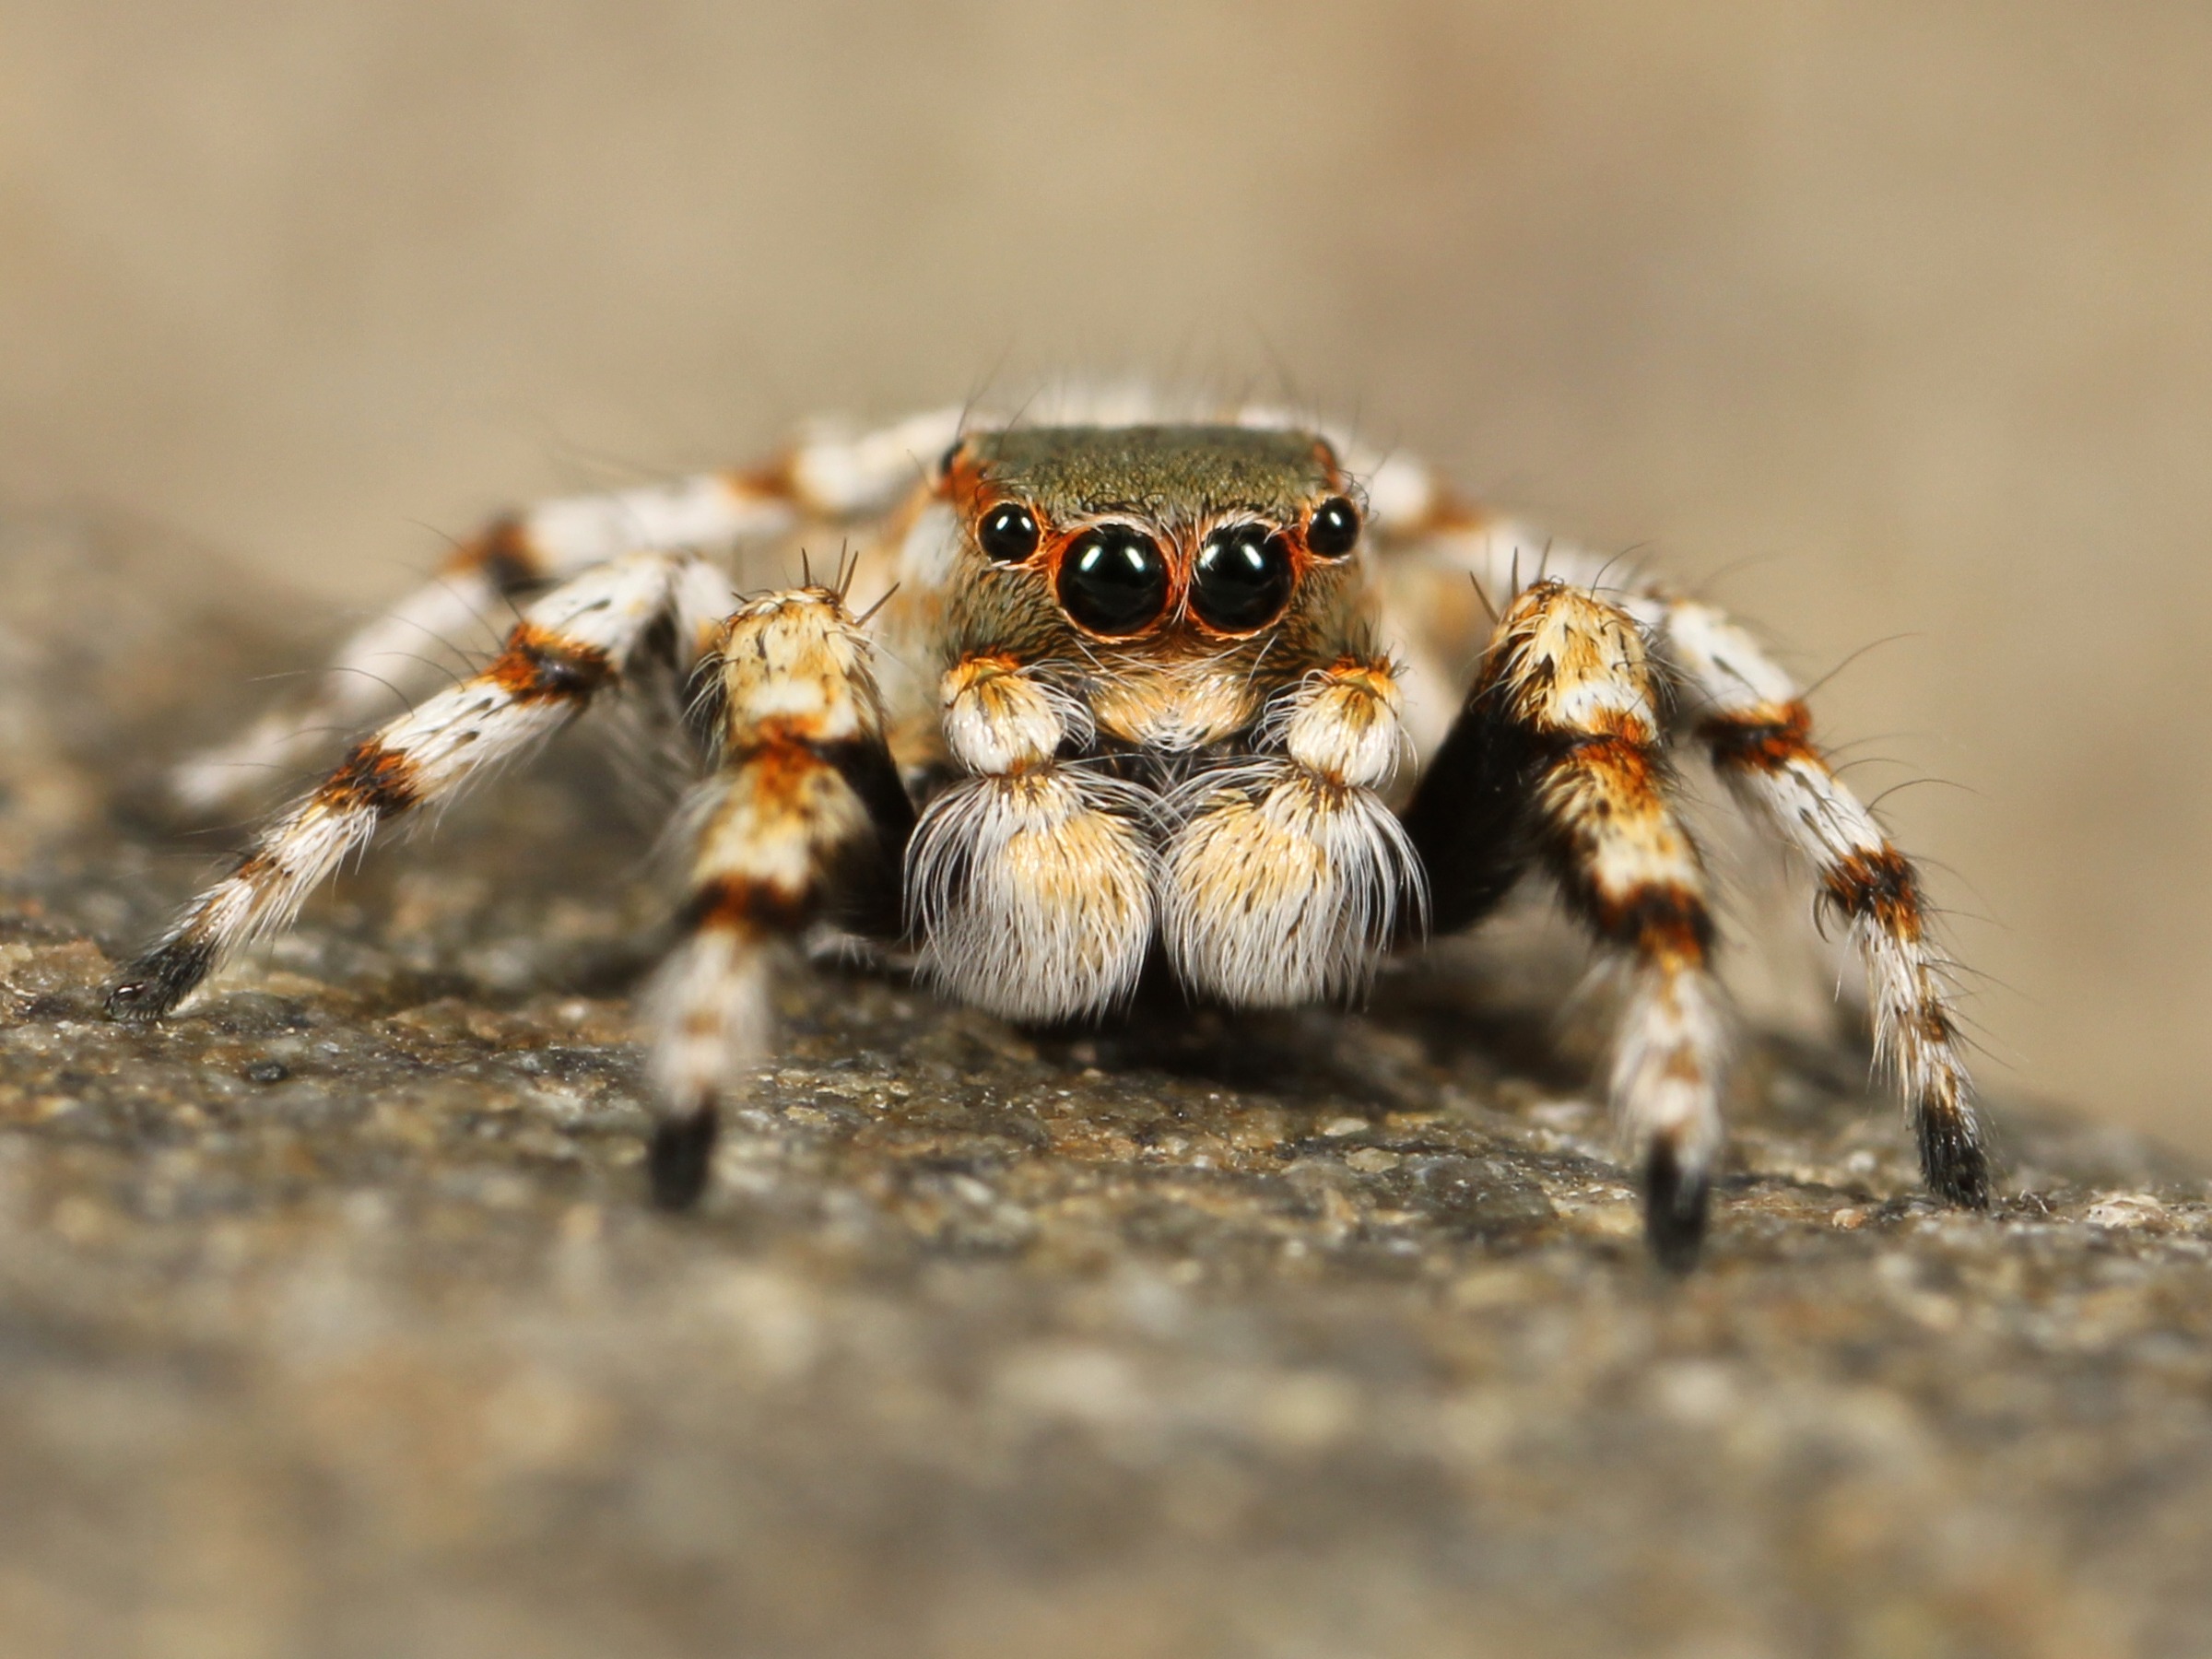
nature, photography, wildlife, insect, macro, fauna, invertebrate, close up, spider, outside, arachnid, tarantula, salticidae, macro photography, arthropod, european garden spider, wolf spider, araneus, jumping spider, orb weaver spider, bird spider